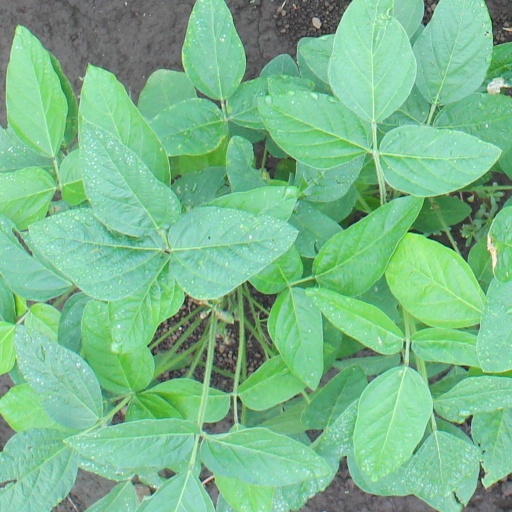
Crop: soybean